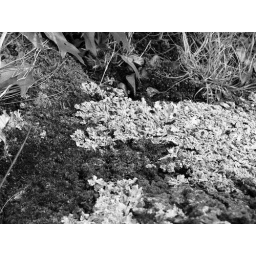
Various lichen on a tree. I much prefer this in black and white to the color version.